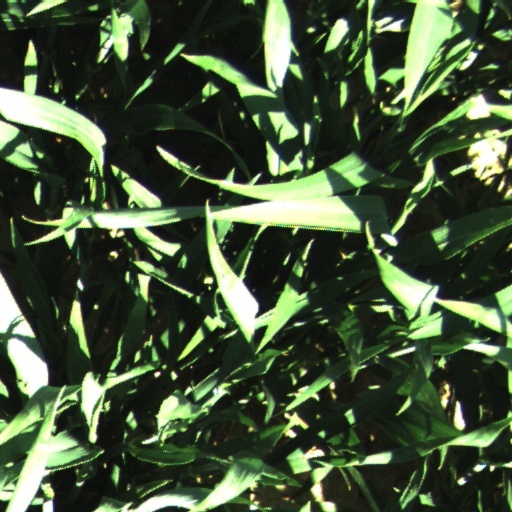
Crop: wheat